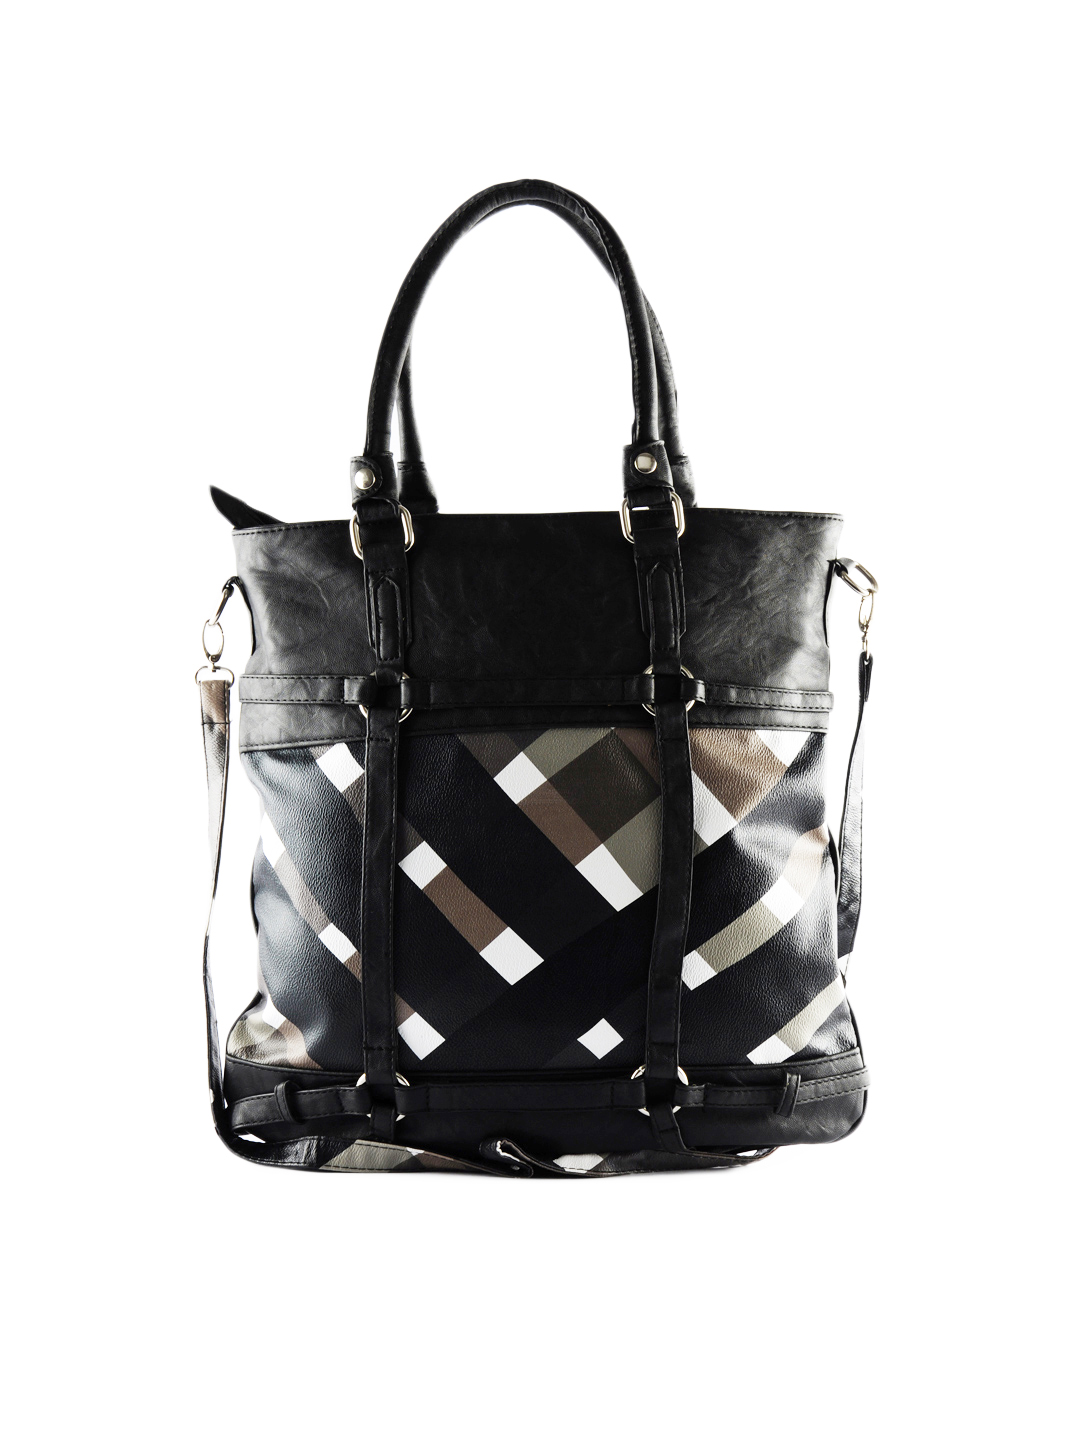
Kiara Women Black Handbag
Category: Accessories / Bags / Handbags
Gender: Women
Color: Black
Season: Winter 2015
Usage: Casual